Medellín

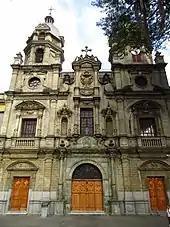
San Ignacio Church, an example of colonial architecture in Colombia

Their first buildings were simple, with thatched roofs. The houses of the most important people were two stories tall, and the church and the Cabildo were unimpressive. It was only during the 18th century that the church was improved. Only one story, the Cabildo was located at the western part of the plaza. It had a thatched roof until 1742 when tiles were put on. In 1682, traders and foreigners started the construction of the Veracruz Hermitage, which was consecrated as a church by the Bishop of Popayán in 1712.